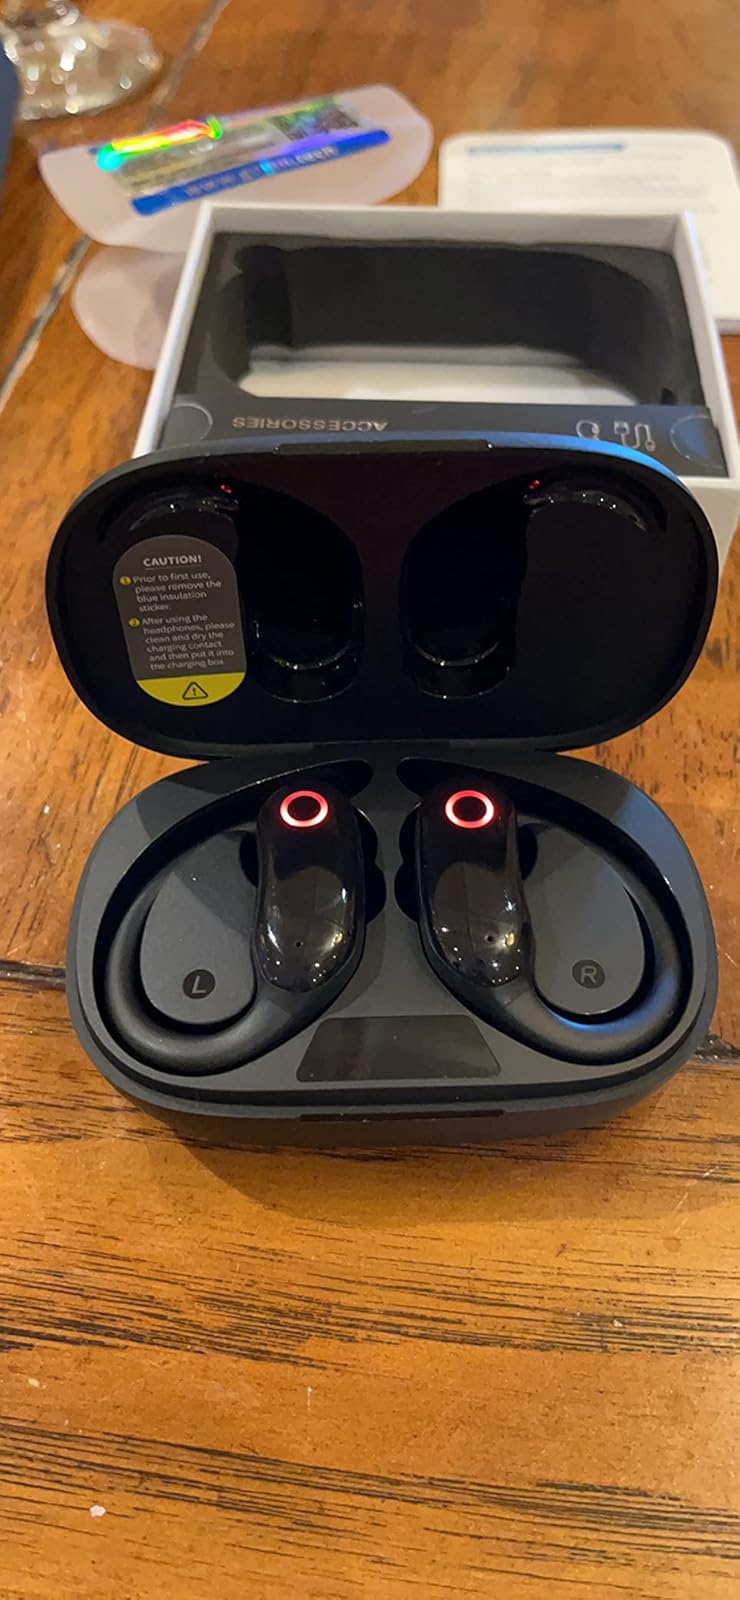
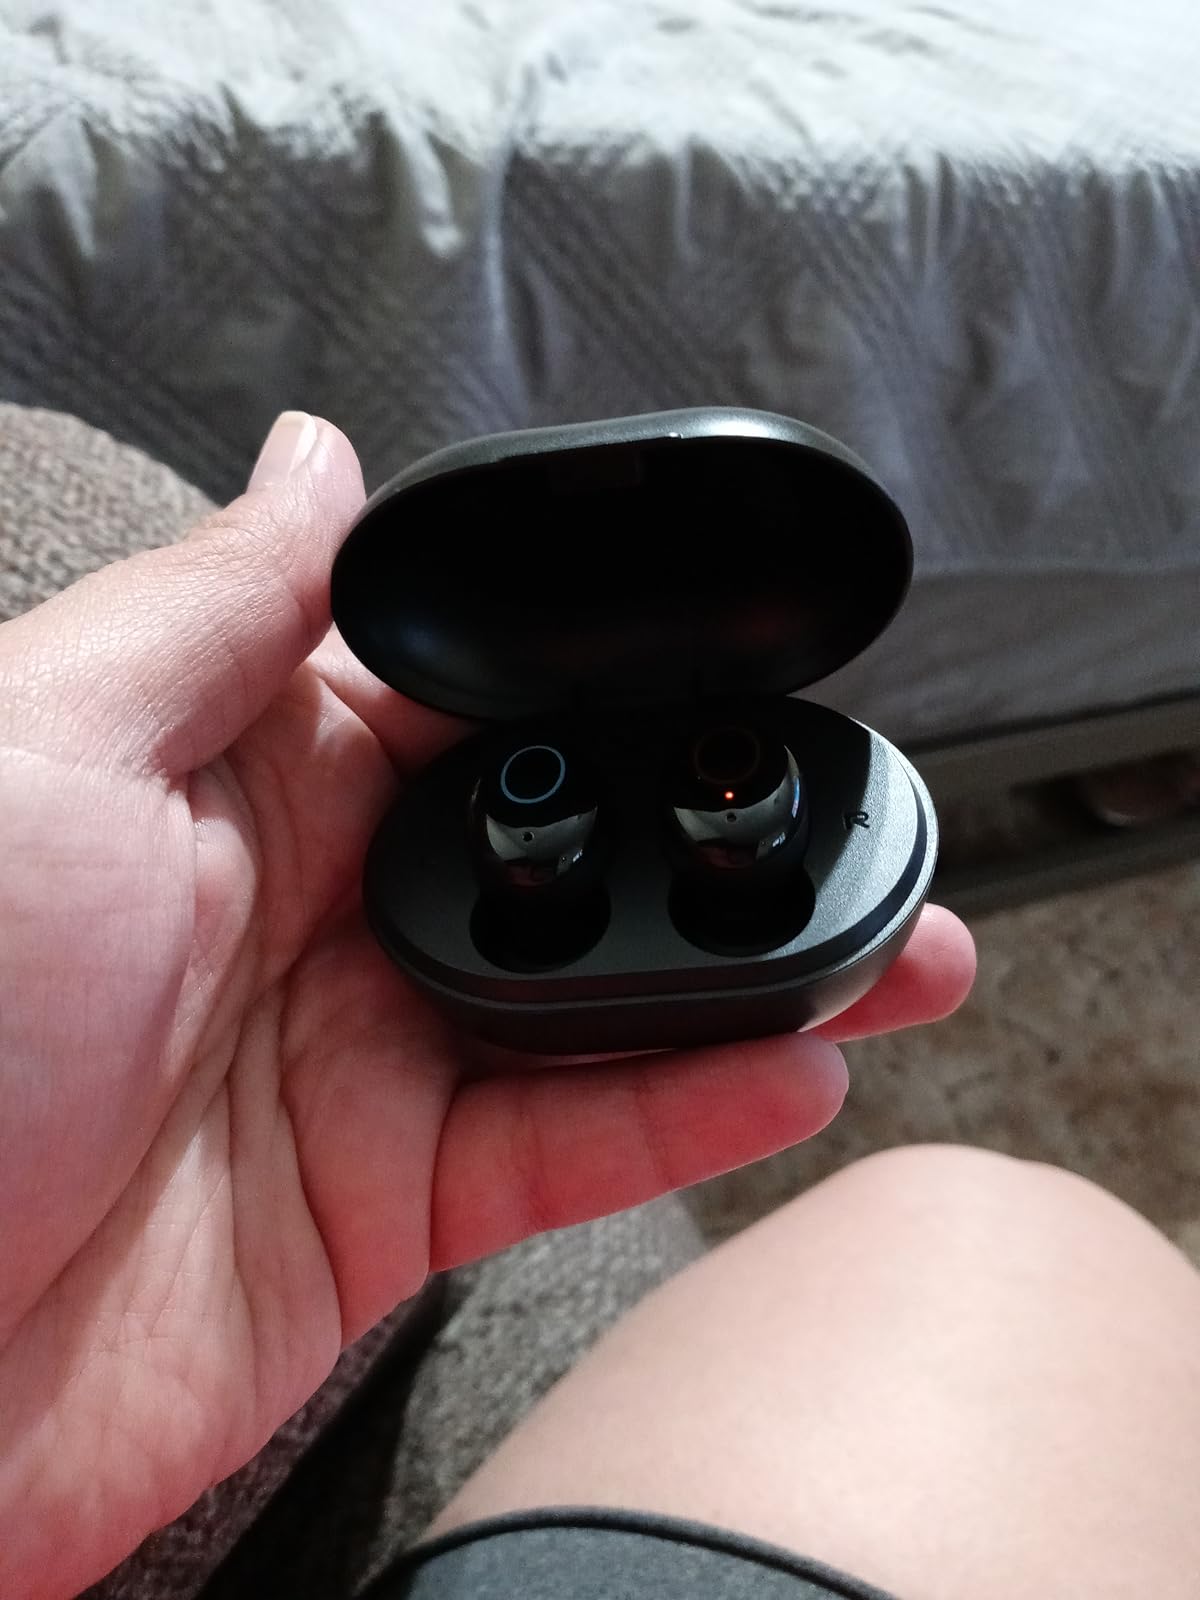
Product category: earbuds
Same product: no